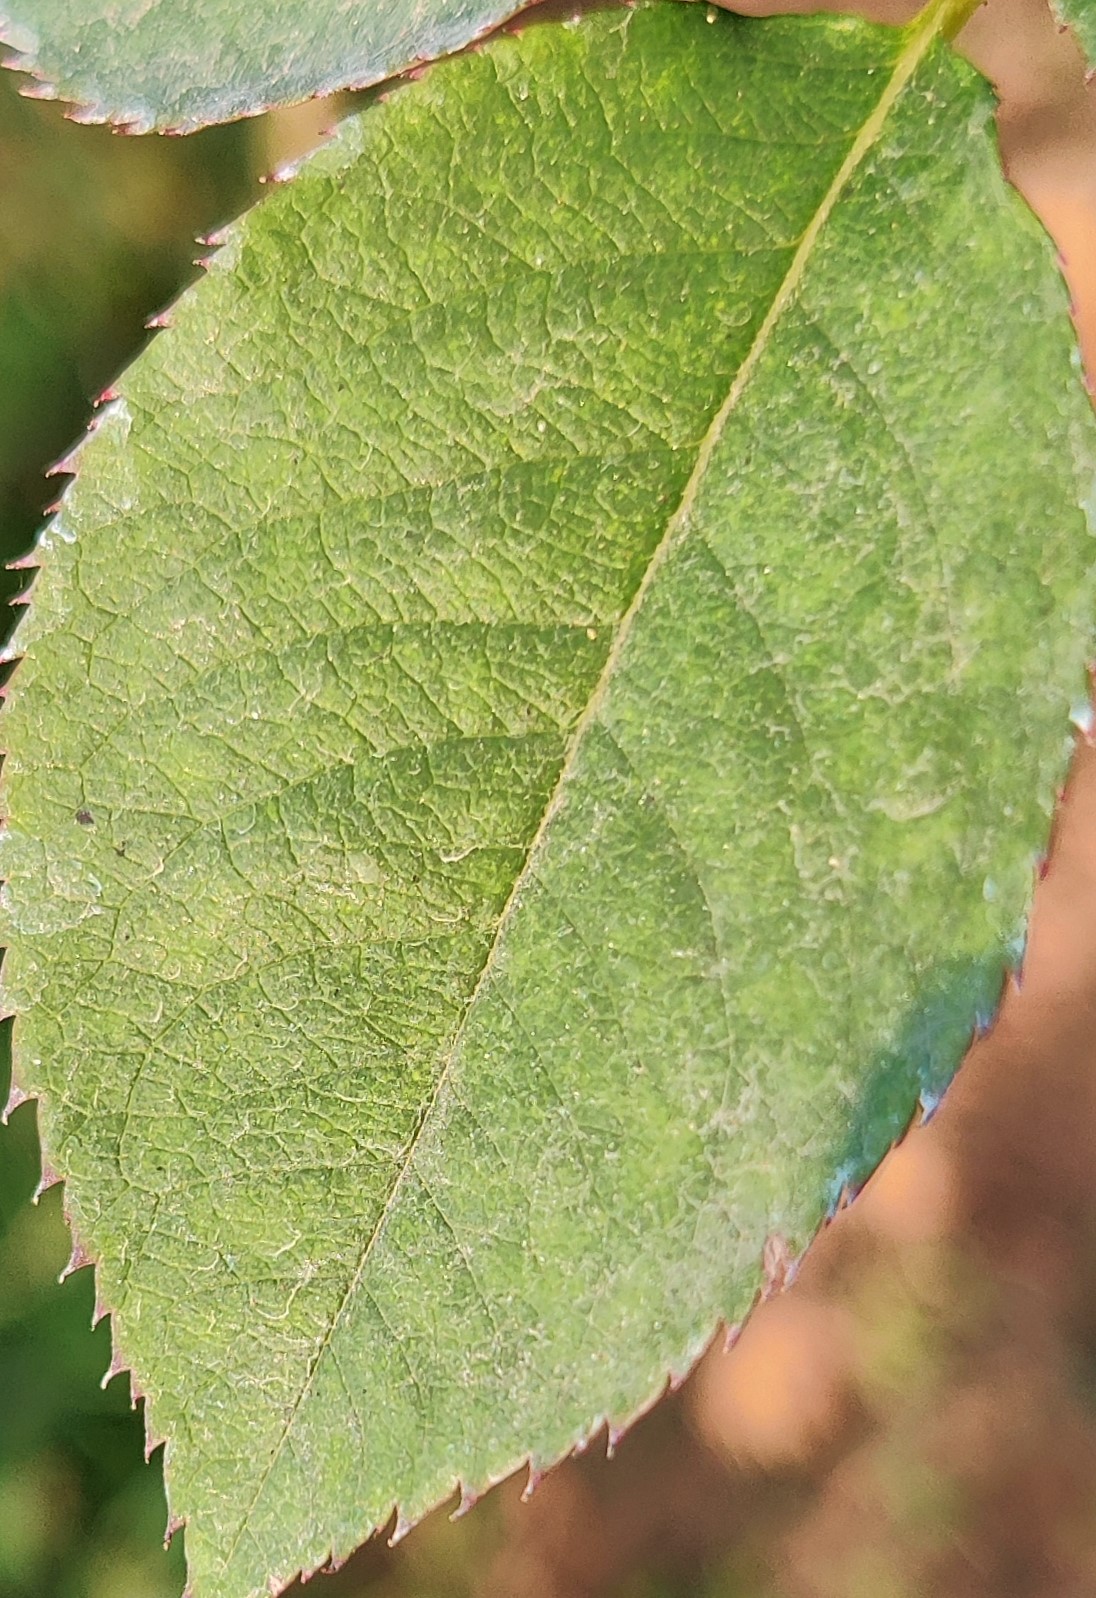
Label: Fresh Leaf